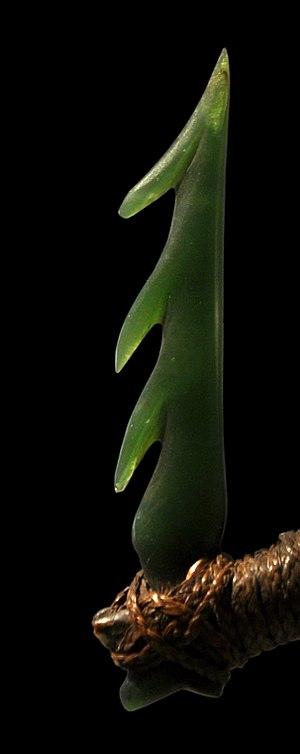
Extrémité d'hameçon , jade néphrite, culture maori, 1800-1900. Présenté dans le cadre de l'exposition ""Maori, leurs trésors ont une âme"", au Musée des Arts Premiers à Paris, fin 2011-début 2012.